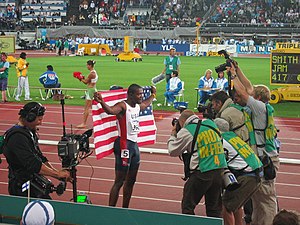
Justin Gatlin
Justin Gatlin ved VM i Helsinki i 2005
Justin Gatlin, er en amerikansk sprinter som gør sig bedst på 100-meterdistancen, men som dog også løber 200 m med succes. Han ramte topformen i den olympiske finale i 2004, hvor han vandt 100-meteren i tiden 9,85 sek.